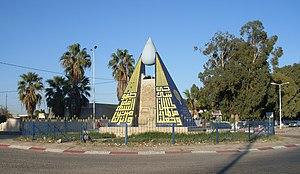
Entrée de la ville de Chebika aux environ de Kairouan
Chebika est une ville tunisienne rattachée au gouvernorat de Kairouan.